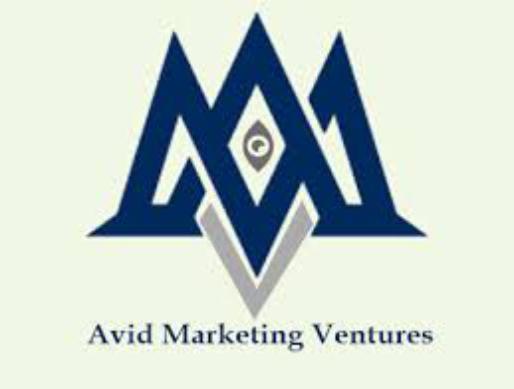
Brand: Avid
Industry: Necessities